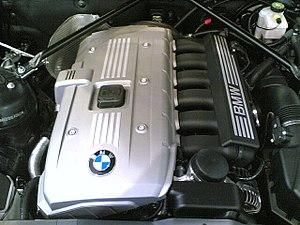
La BMW Z4 est un modèle de roadster du constructeur automobile allemand BMW commercialisé à partir de 2009, dénommée en interne BMW E89, remplaçante de la BMW E85. Pour la première fois dans son histoire, afin de rivaliser avec la concurrence telle Mercedes-Benz et son roadster SLK, la Z4 s'équipe d'un toit rigide rétractable. Cette nouvelle Z4 ne sera d'ailleurs plus scindée en deux véhicules distincts, coupé et roadster, mais sera uniquement disponible en version découvrable.